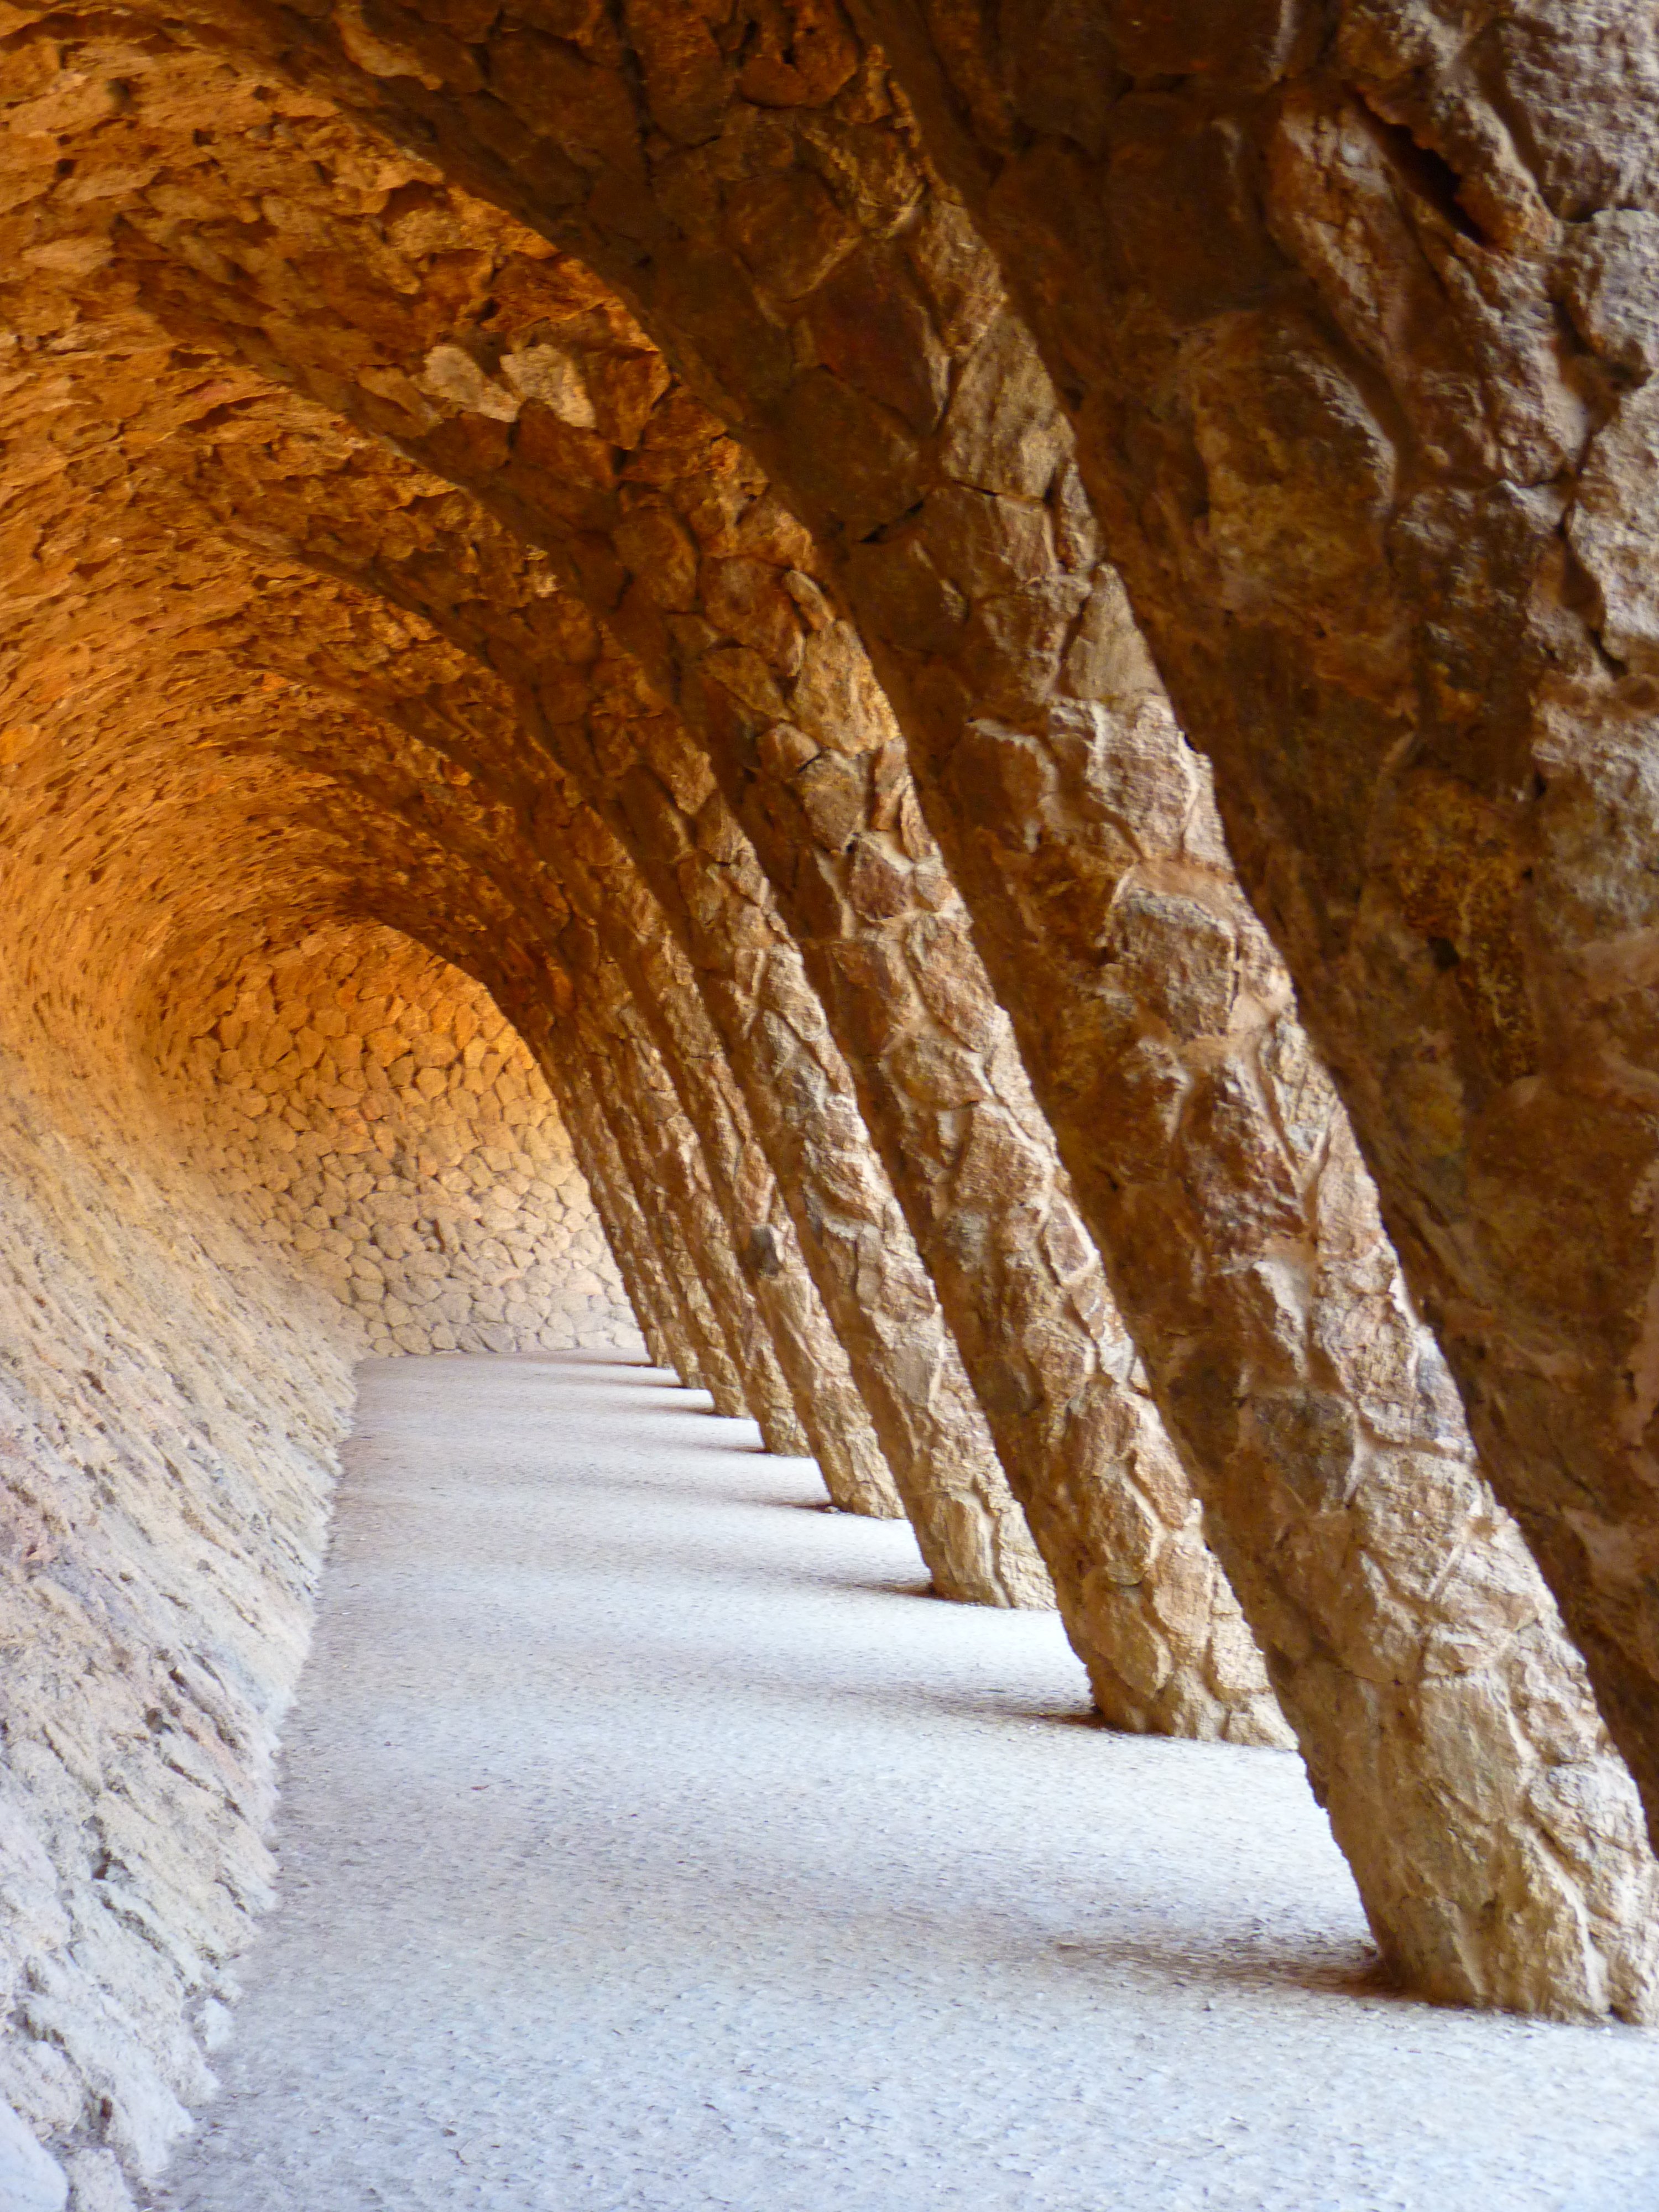
rock, formation, arch, cave, barcelona, geology, temple, gaudi, wadi, park guell, ancient history, portico de la lavandera